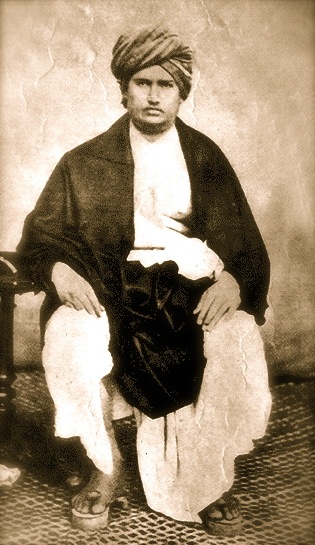
ทยานันท์ สรัสวตี

| name = มหาฤษี ทยานันท์ สรัสวตี
| image = Dayananda Saraswati.jpg
| religion = ศาสนาฮินดู
| birth_place = Tankara|ตังกระ Company rule in India|กัมปานีราช (ปัจจุบัน รัฐคุชราต ประเทศอินเดีย)
| birth_name = มูล ศังกระ ติวารี (Mool Shankar Tiwari)
| death_place = Ajmer|อาชเมร์ Ajmer-Merwara|อาชเมร์-เมรวารา British Raj|บริติชอินเดีย (ปัจจุบัน รัฐราชสถาน ประเทศอินเดีย)
| nationality = Indian people|อินเดีย
| founder = Arya Samaj|อารยสมาช
| guru = Virajanand Dandeesha|สวามีวิรชานันท์
| philosophy = พระเวท
| literary_works = "Satyarth Prakash|สัตยรรถประกาศ" (1875)
Rigvedadibhashyabhumika
Vyavharabhanu
| influences = Kanada (philosopher)|กนะดะ, Yāska|ยาสกะ, Kashyapa|กาษยปะ, Patanjali|ปตัญชลร, Pāṇini|ปาณินิ, Kapila|กปีละ, Akshapada Gautama|อักษปาทโคตมะ, Badarayana|พทารายณะ, Adi Shankara|อาทิศังกระ, Ramanuja|รามานุชะ
| influenced = Madam Cama|มาดามกามา, Pandit Lekh Ram|ปัณฑิตเลขราม, Swami Shraddhanand|สวามีศรีทธานันท์, Shyamji Krishna Varma|ศยามจี กฤษณวรรมะ, Vinayak Damodar Savarkar|วินายก ทโมทัร สวรรกัร, Lala Hardayal|ลาล หฤทยัล, Madan Lal Dhingra|มทันลาล ธิงคระ, Ram Prasad Bismil|ราม ประสาท พิสมิล, Mahadev Govind Ranade|มหาเทพ โควินท์ รนะเท, Mahatma Hansraj|มหาตมะ หันสราช, Lala Lajpat Rai|ลาล ลาลปาต ราอี
มหาฤษี ทยานันท์ สรัสวตี (อักษรโรมัน: Maharshi Dayanand Saraswati) (, นามเมื่อเกิด มูล ศังกระ ติวารี; Mool Shankar Tiwari, 12 กุมภาพันธ์ 1824 – 30 ตุลาคม 1883) เป็นนักปรัชญาและผู้นำทางสังคมชาวอินเดีย ผู้ก่อตั้งอารยสมาช ซึ่งเป็นขบวนการปฏิรูปศาสนาพราหมณ์|เวทิกธรรม เขาเป็นบุคคลแรกที่เรียกร้อง "สวราช" โดยใช้วลี "ประเทศอินเดียเพื่อชาวอินเดีย" (India for Indians) ในปี 1876 ต่อมาคำดังกล่าวถูกนำมาใช้แพร่หลายโดยBal Gangadhar Tilak|โลกมานยะ ดิลกAurobindo Ghosh, "Bankim Tilak Dayanand" (Calcutta 1947, p. 1) "Lokmanya Tilak also said that Swami Dayanand was the first who proclaimed Swaraj for Bharatpita i.e. India."Dayanand Saraswati "Commentary on Yajurved" (Lazarus Press Banaras 1876) เขามีแนวทางทางจิตวิญญาณที่ปฏิเสธการบูชารูปเคารพและพิธีกรรมต่าง ๆ ในการบูชา แต่เลือกศึกษาและทำงานเกี่ยวกับหลักการและปรัชญาแบบพระเวท สรวปัลลี ราธากฤษณัน อดีตประธานาธิบดีอินเดียและนักปรัชญา ถือว่าเขาเป็น "ผู้สร้างอินเดียใหม่" ร่วมกับอรวินท์ โฆษ
== อ้างอิง ==
หมวดหมู่:นักปรัชญาชาวอินเดีย
หมวดหมู่:นักปรัชญาพระเวท
หมวดหมู่:บุคคลจากรัฐคุชราต
หมวดหมู่:ชาวอินเดียที่นับถือศาสนาฮินดู